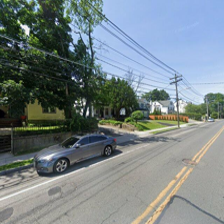
Label: streetView